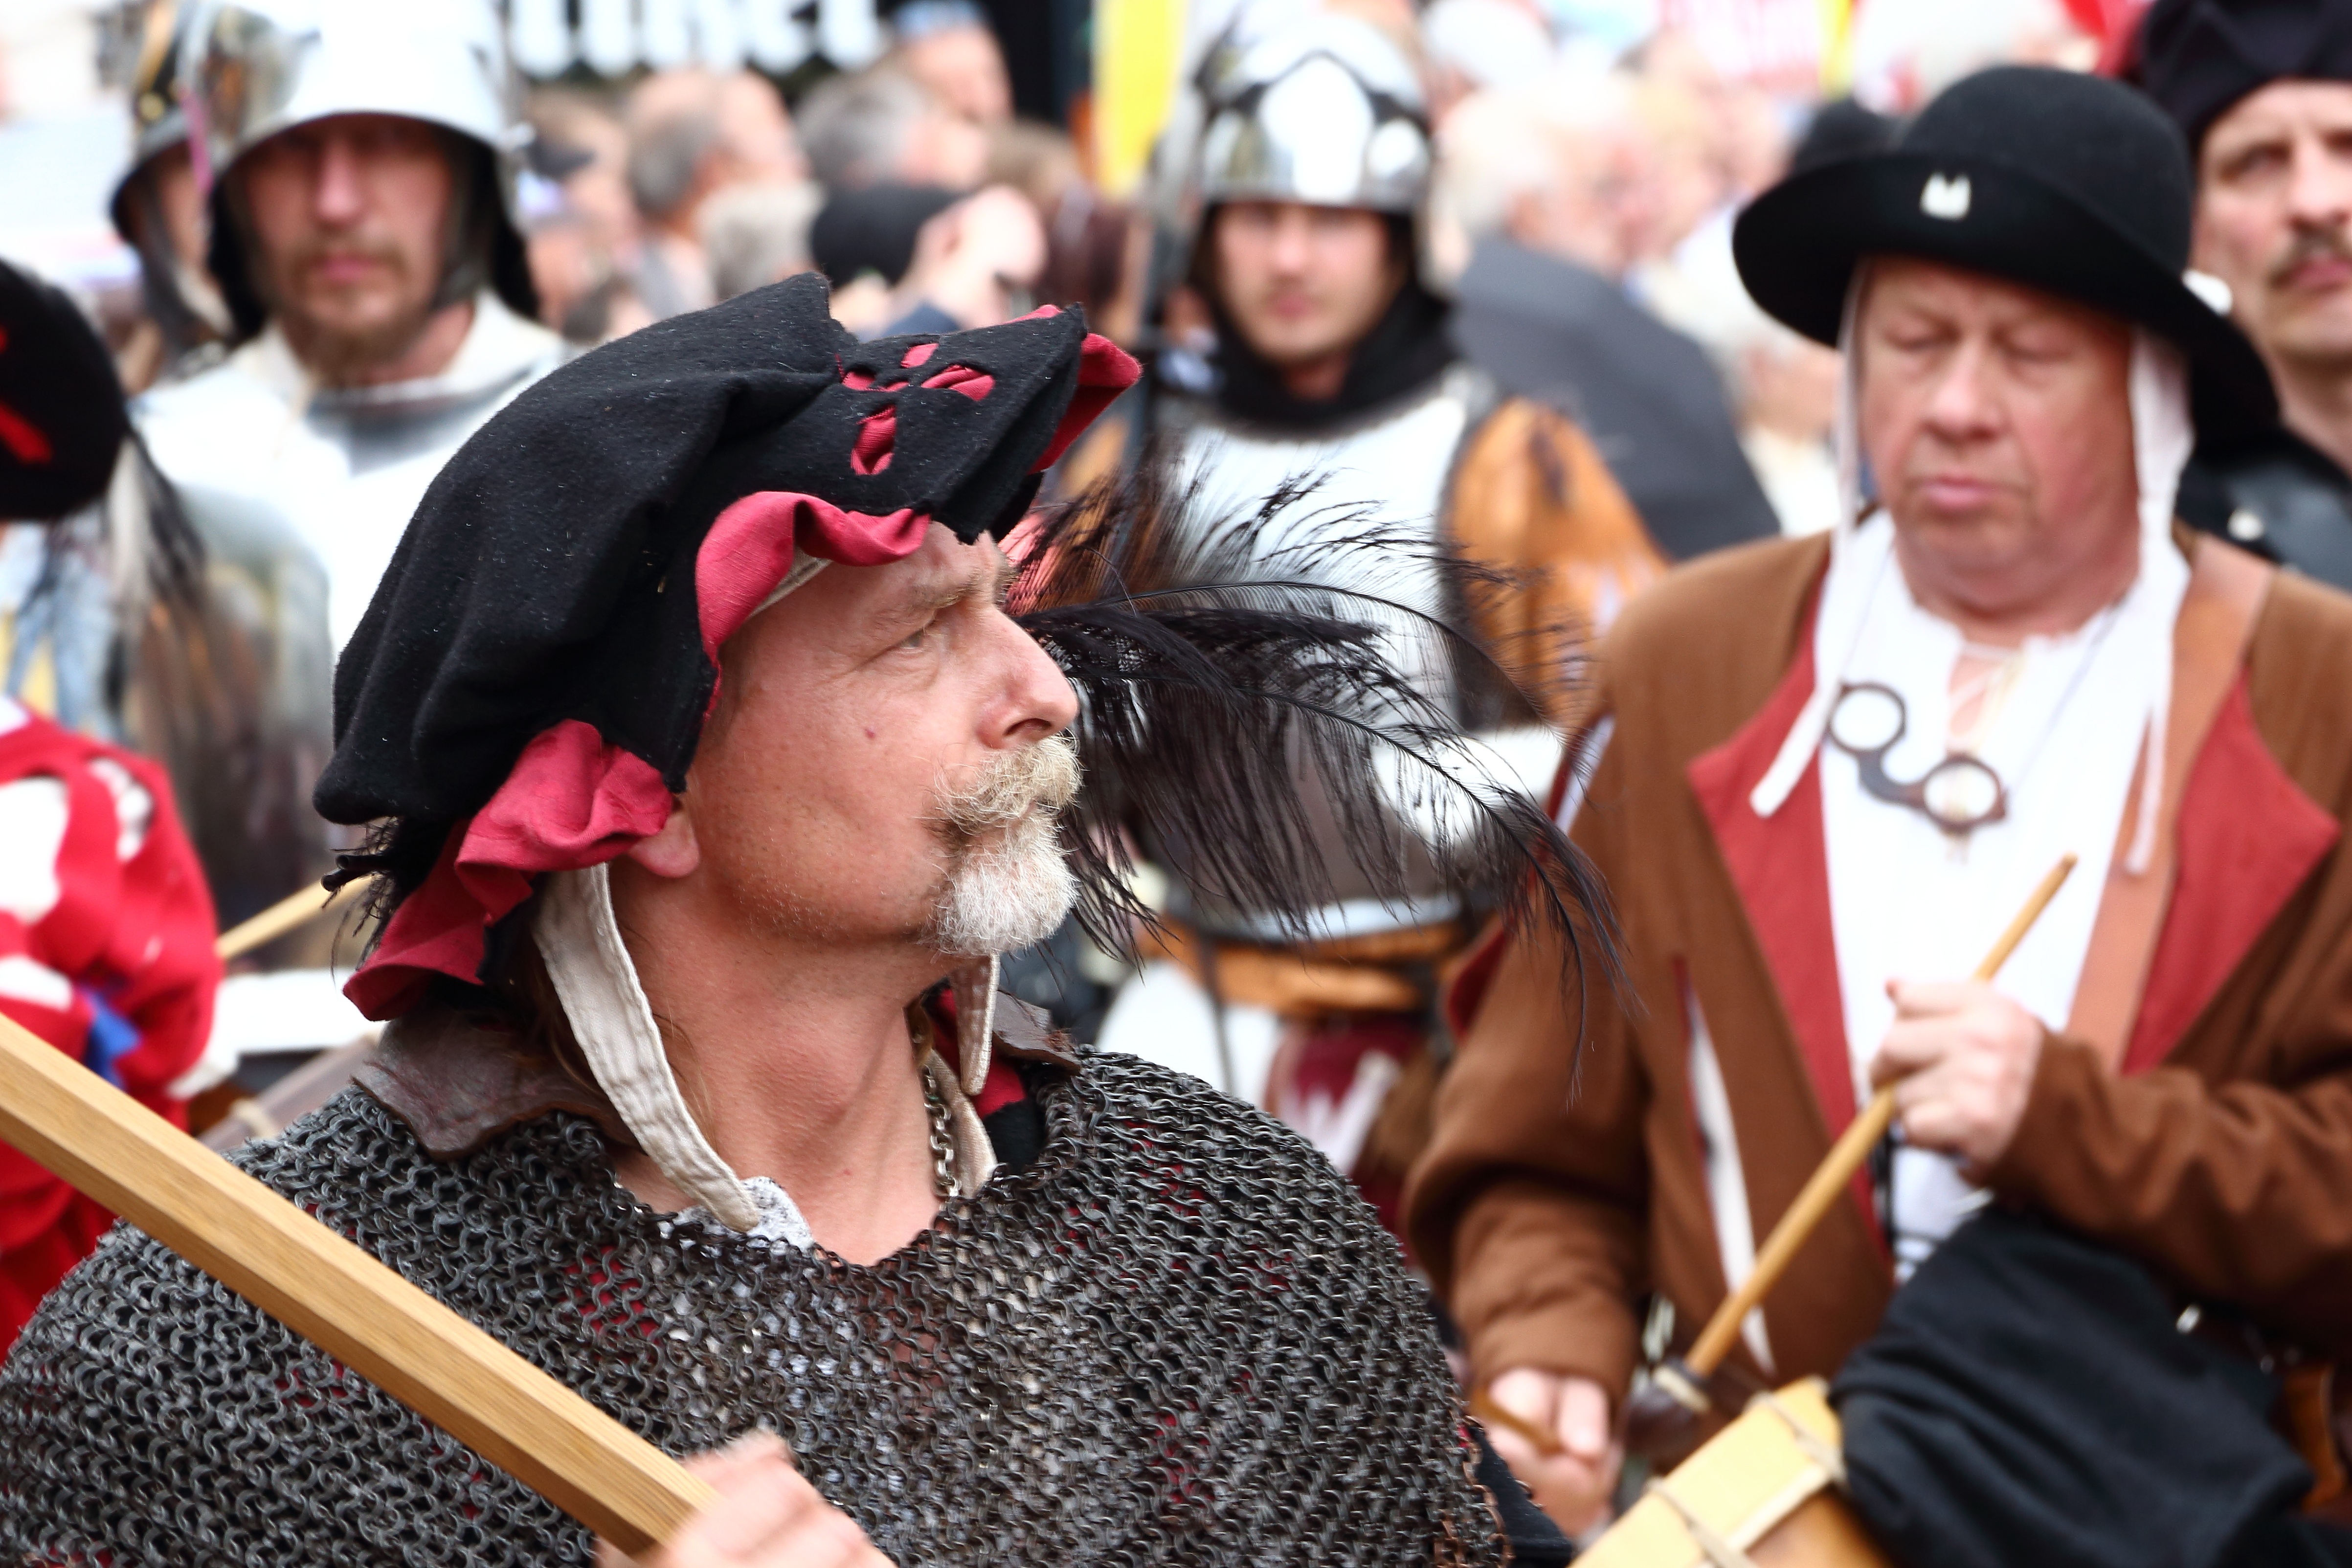
crowd, festival, knight, middle ages, knight games, mittelaltelicher market